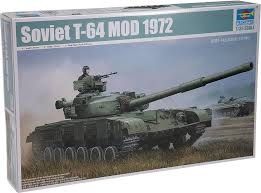
Label: T-64